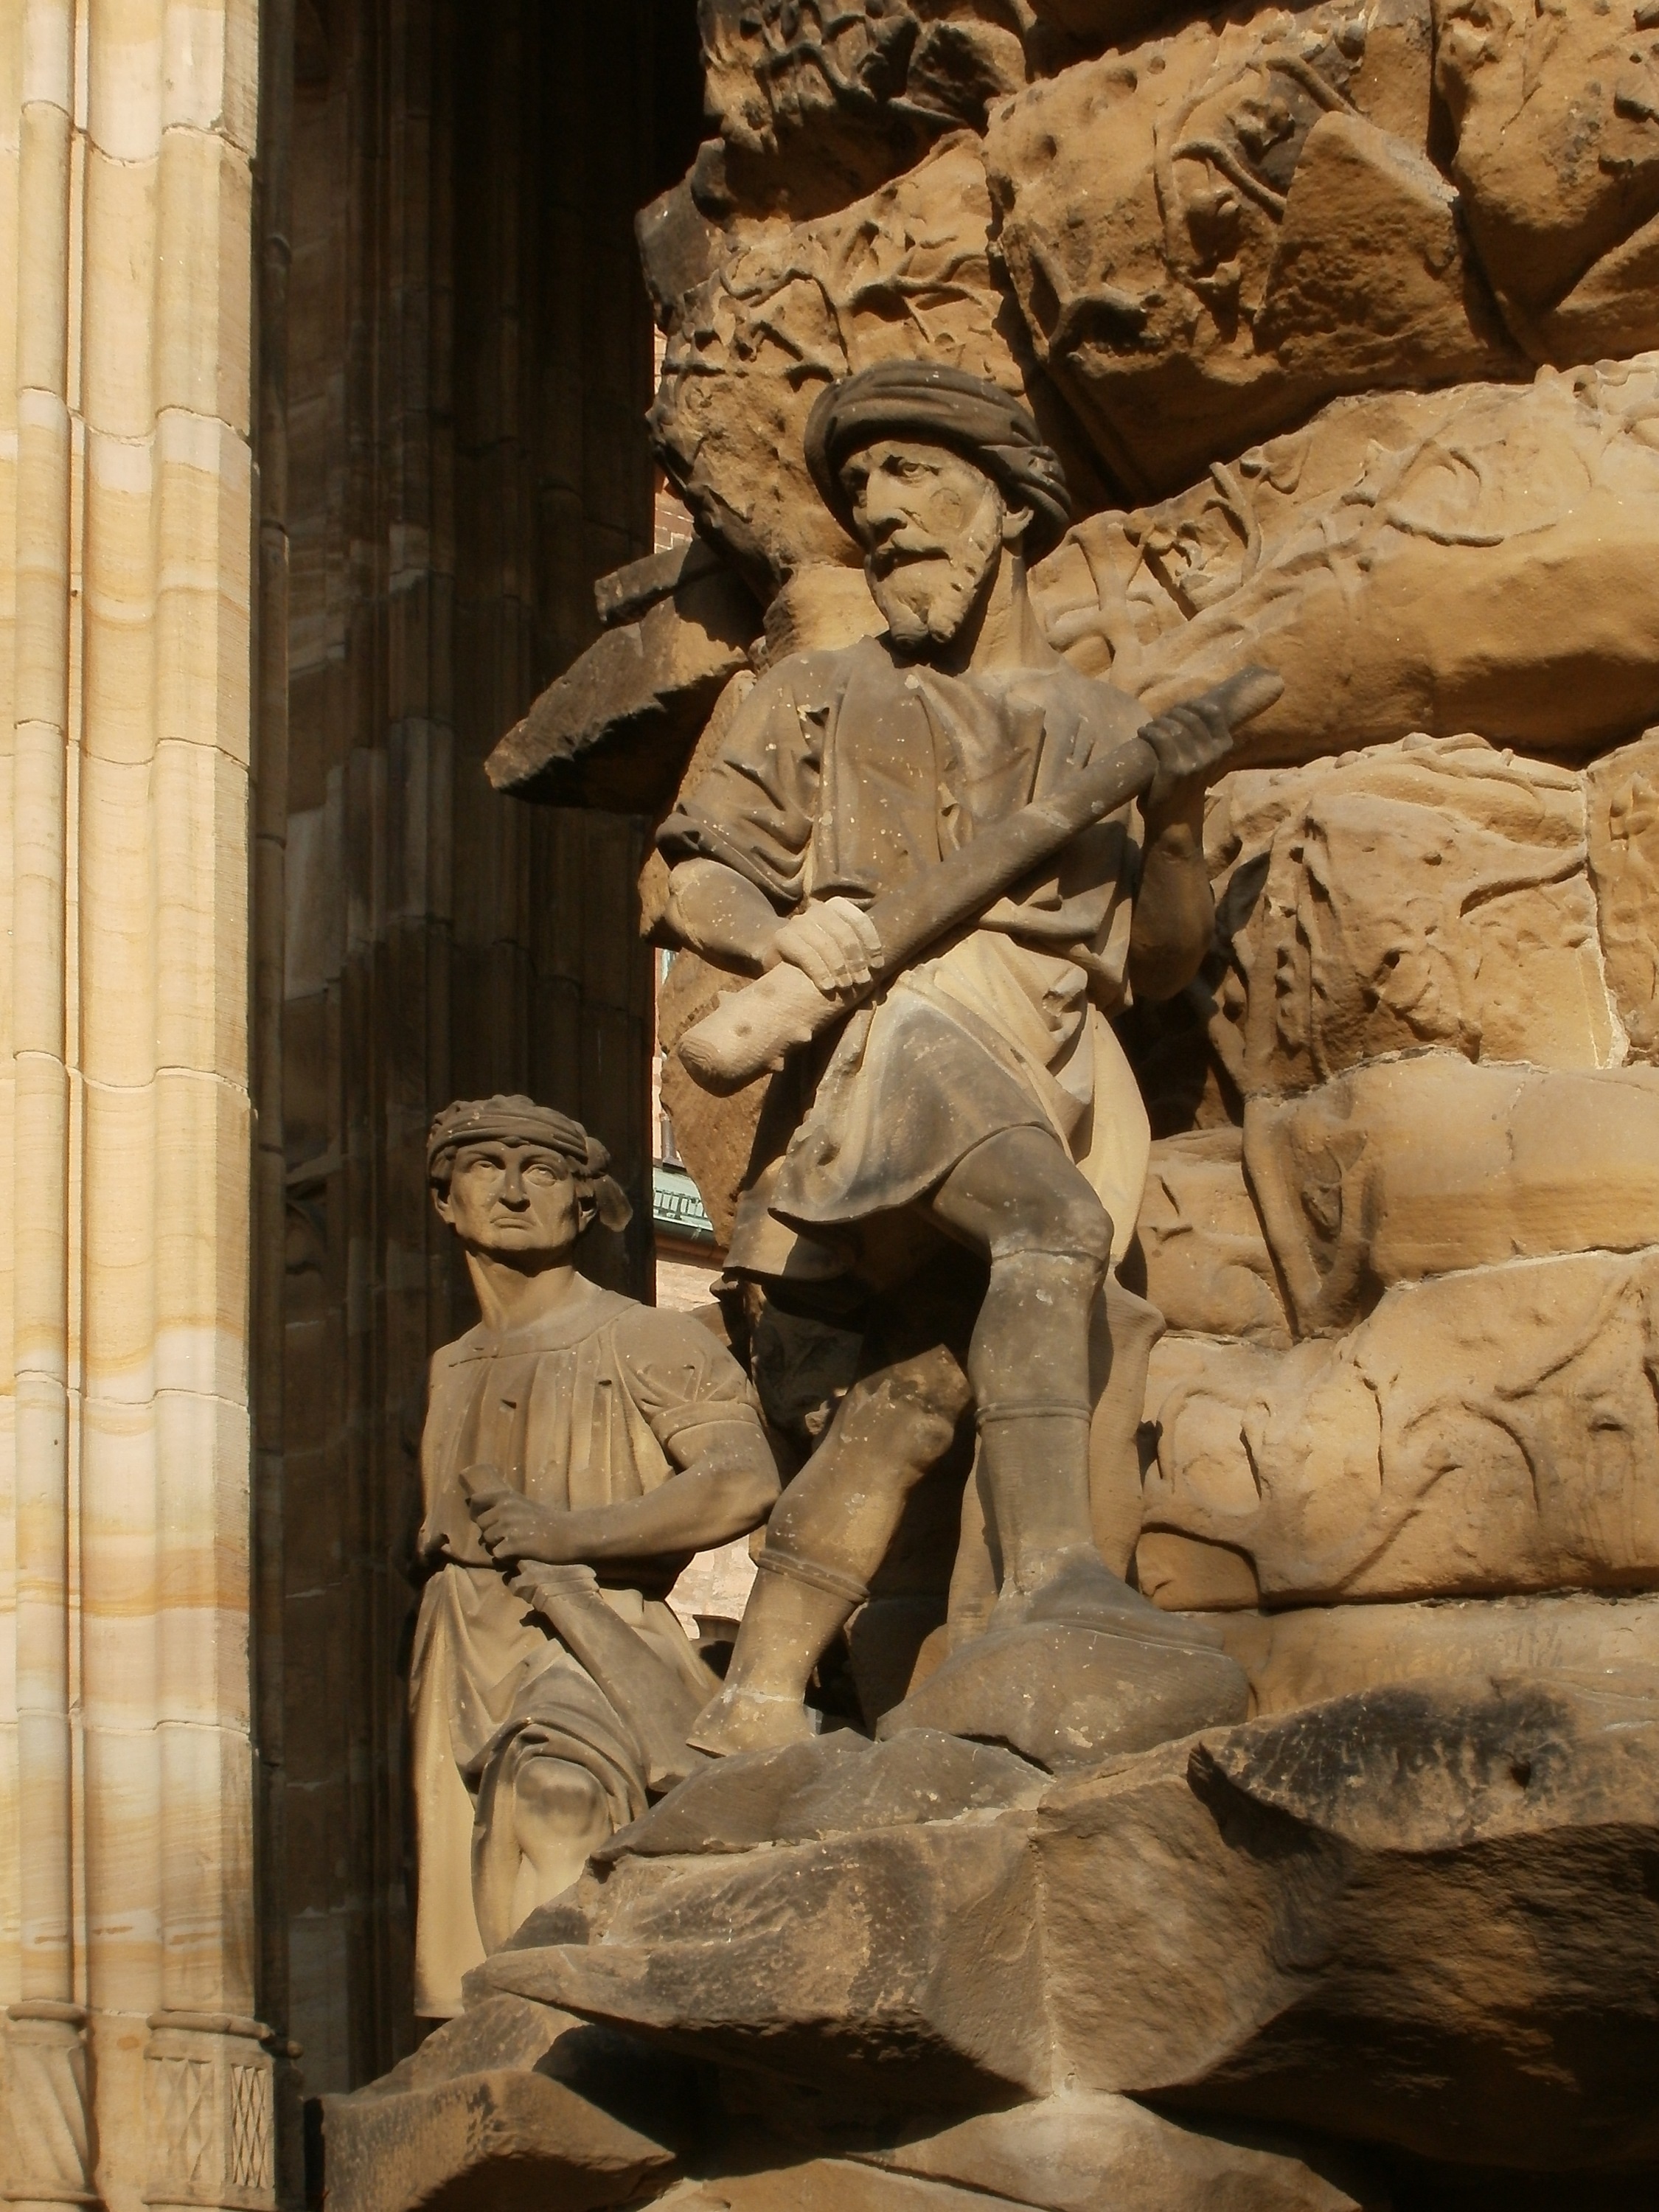
rock, wood, monument, statue, decoration, cathedral, exterior, historic, sculpture, religious, art, temple, statues, christianity, heritage, carving, relief, symbolic, stone carving, speyer, ancient history, oelberg